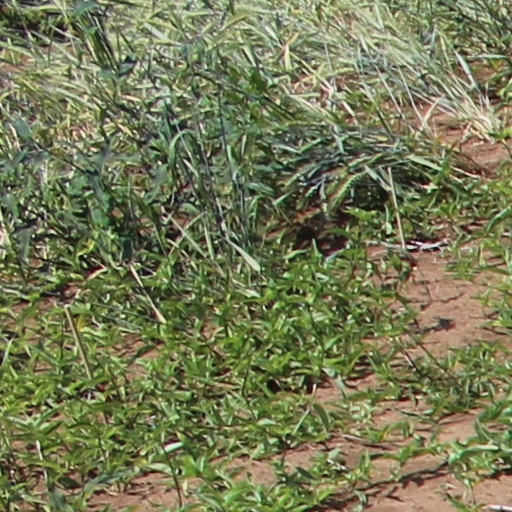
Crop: wheat